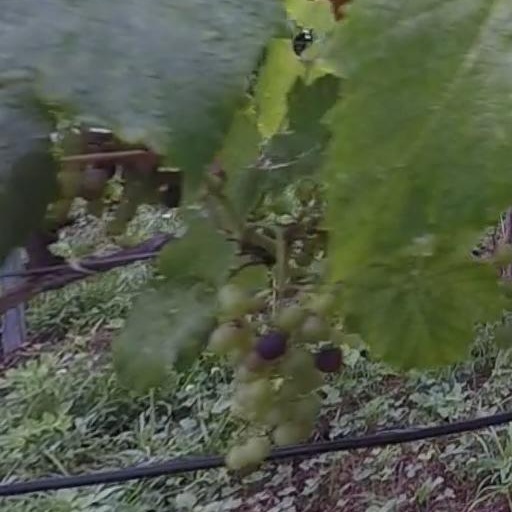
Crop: grape